Krefeld Zoo

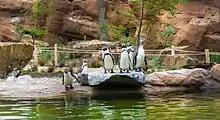
Penguin pool

The 800 square metre enclosure for Humboldt penguins, Inca terns, cinnamon ducks and red-shouldered ducks, which was opened in 2014, is located in the direct vicinity of the Rainforest House and houses a penguin colony of ten breeding pairs. The terrain for the penguins is divided into two thirds land area and one third water area. The natural habitat of the penguins was the model for the design of the new enclosure, especially the artificial rock face: the coastal regions of northern Chile and Peru on the cold Humboldt Current. The entire enclosure was covered with a net construction, so that in addition to Humboldt penguins, Inca terns, cinnamon and red-shouldered ducks can also be kept. Humboldt penguins have two layers of plumage, but for particularly frosty winters, a small warm house is available for the residents of the complex. Visitors can observe the animals directly in the walk-in enclosure even under water [13].